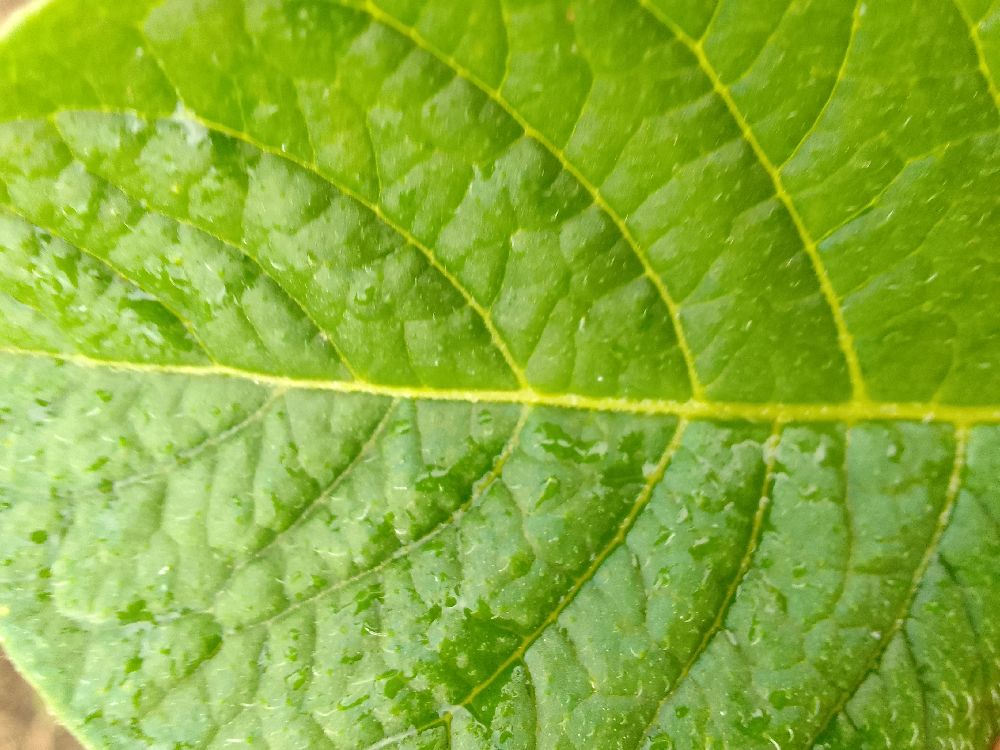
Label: Healthy